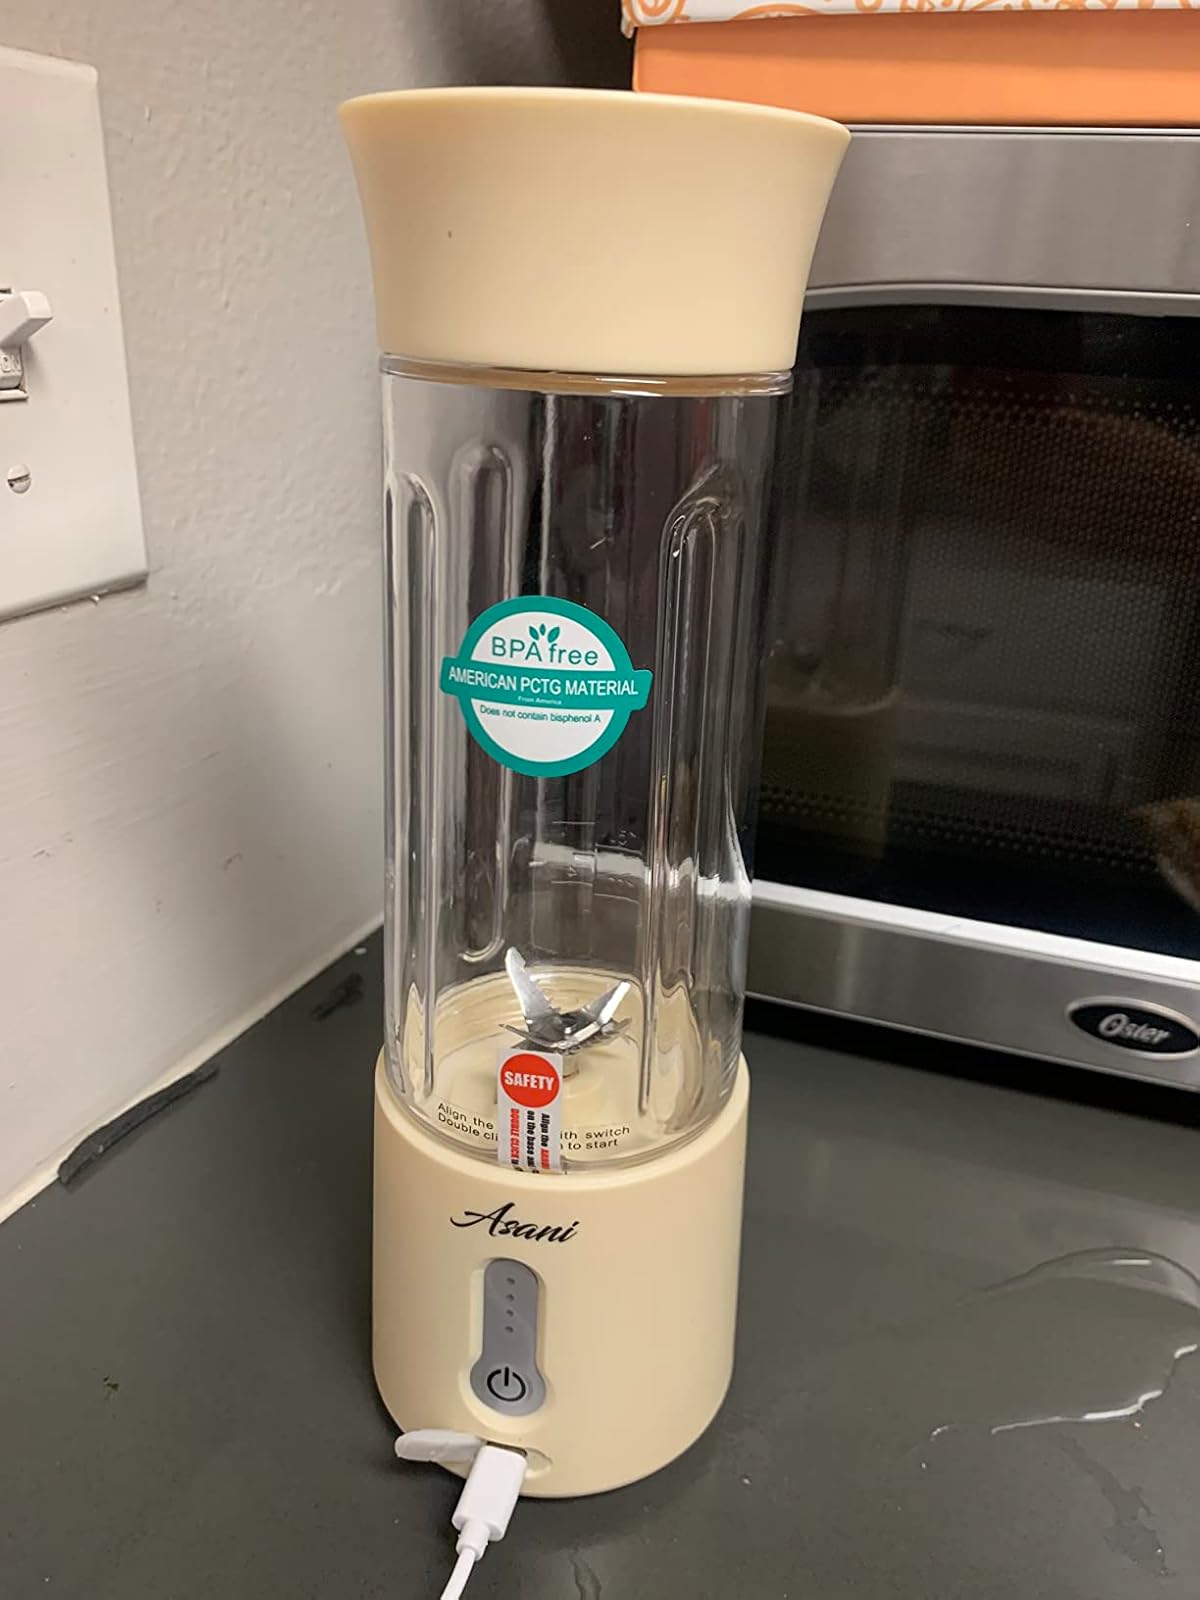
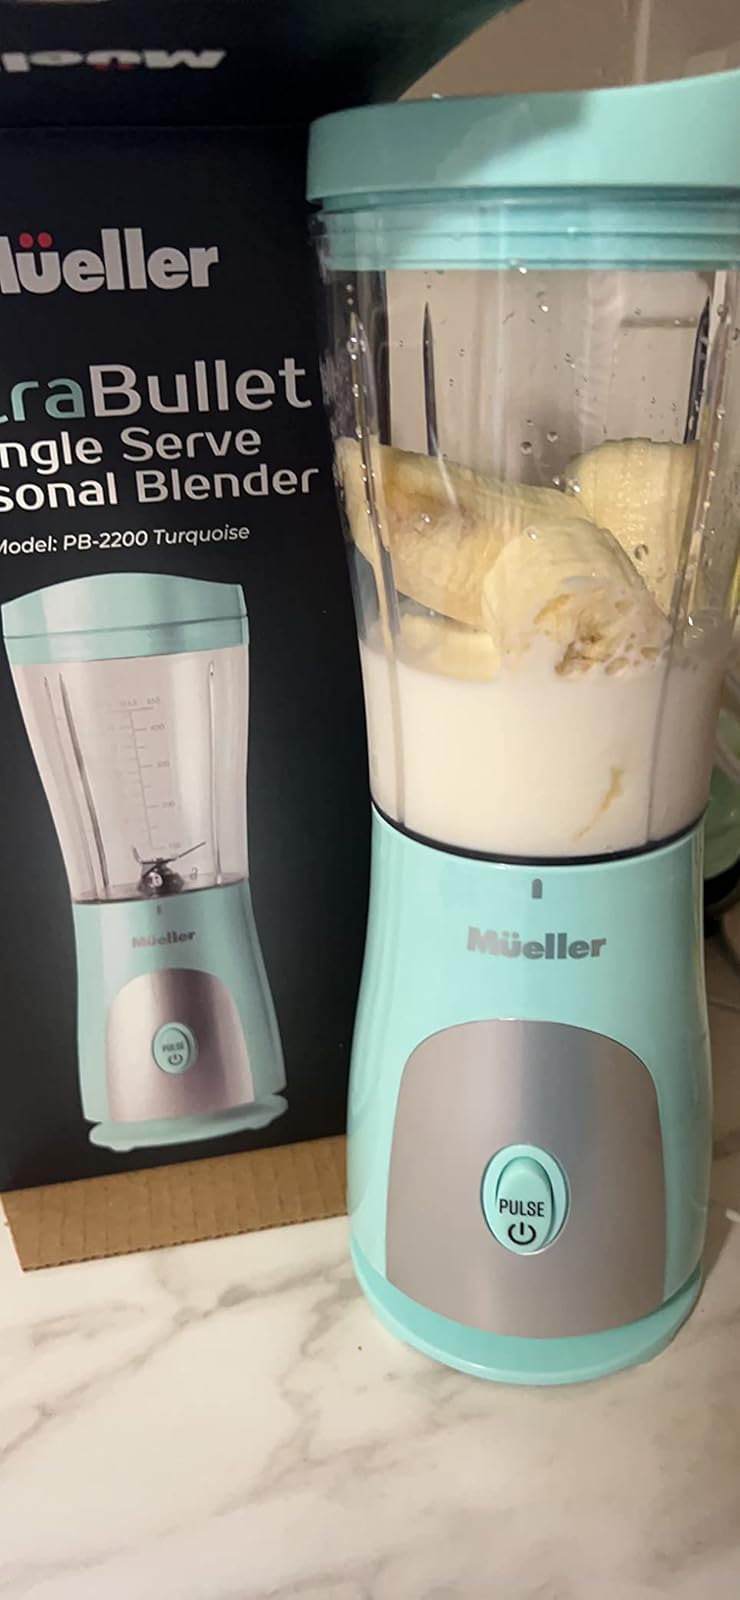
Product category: items_blender
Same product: no